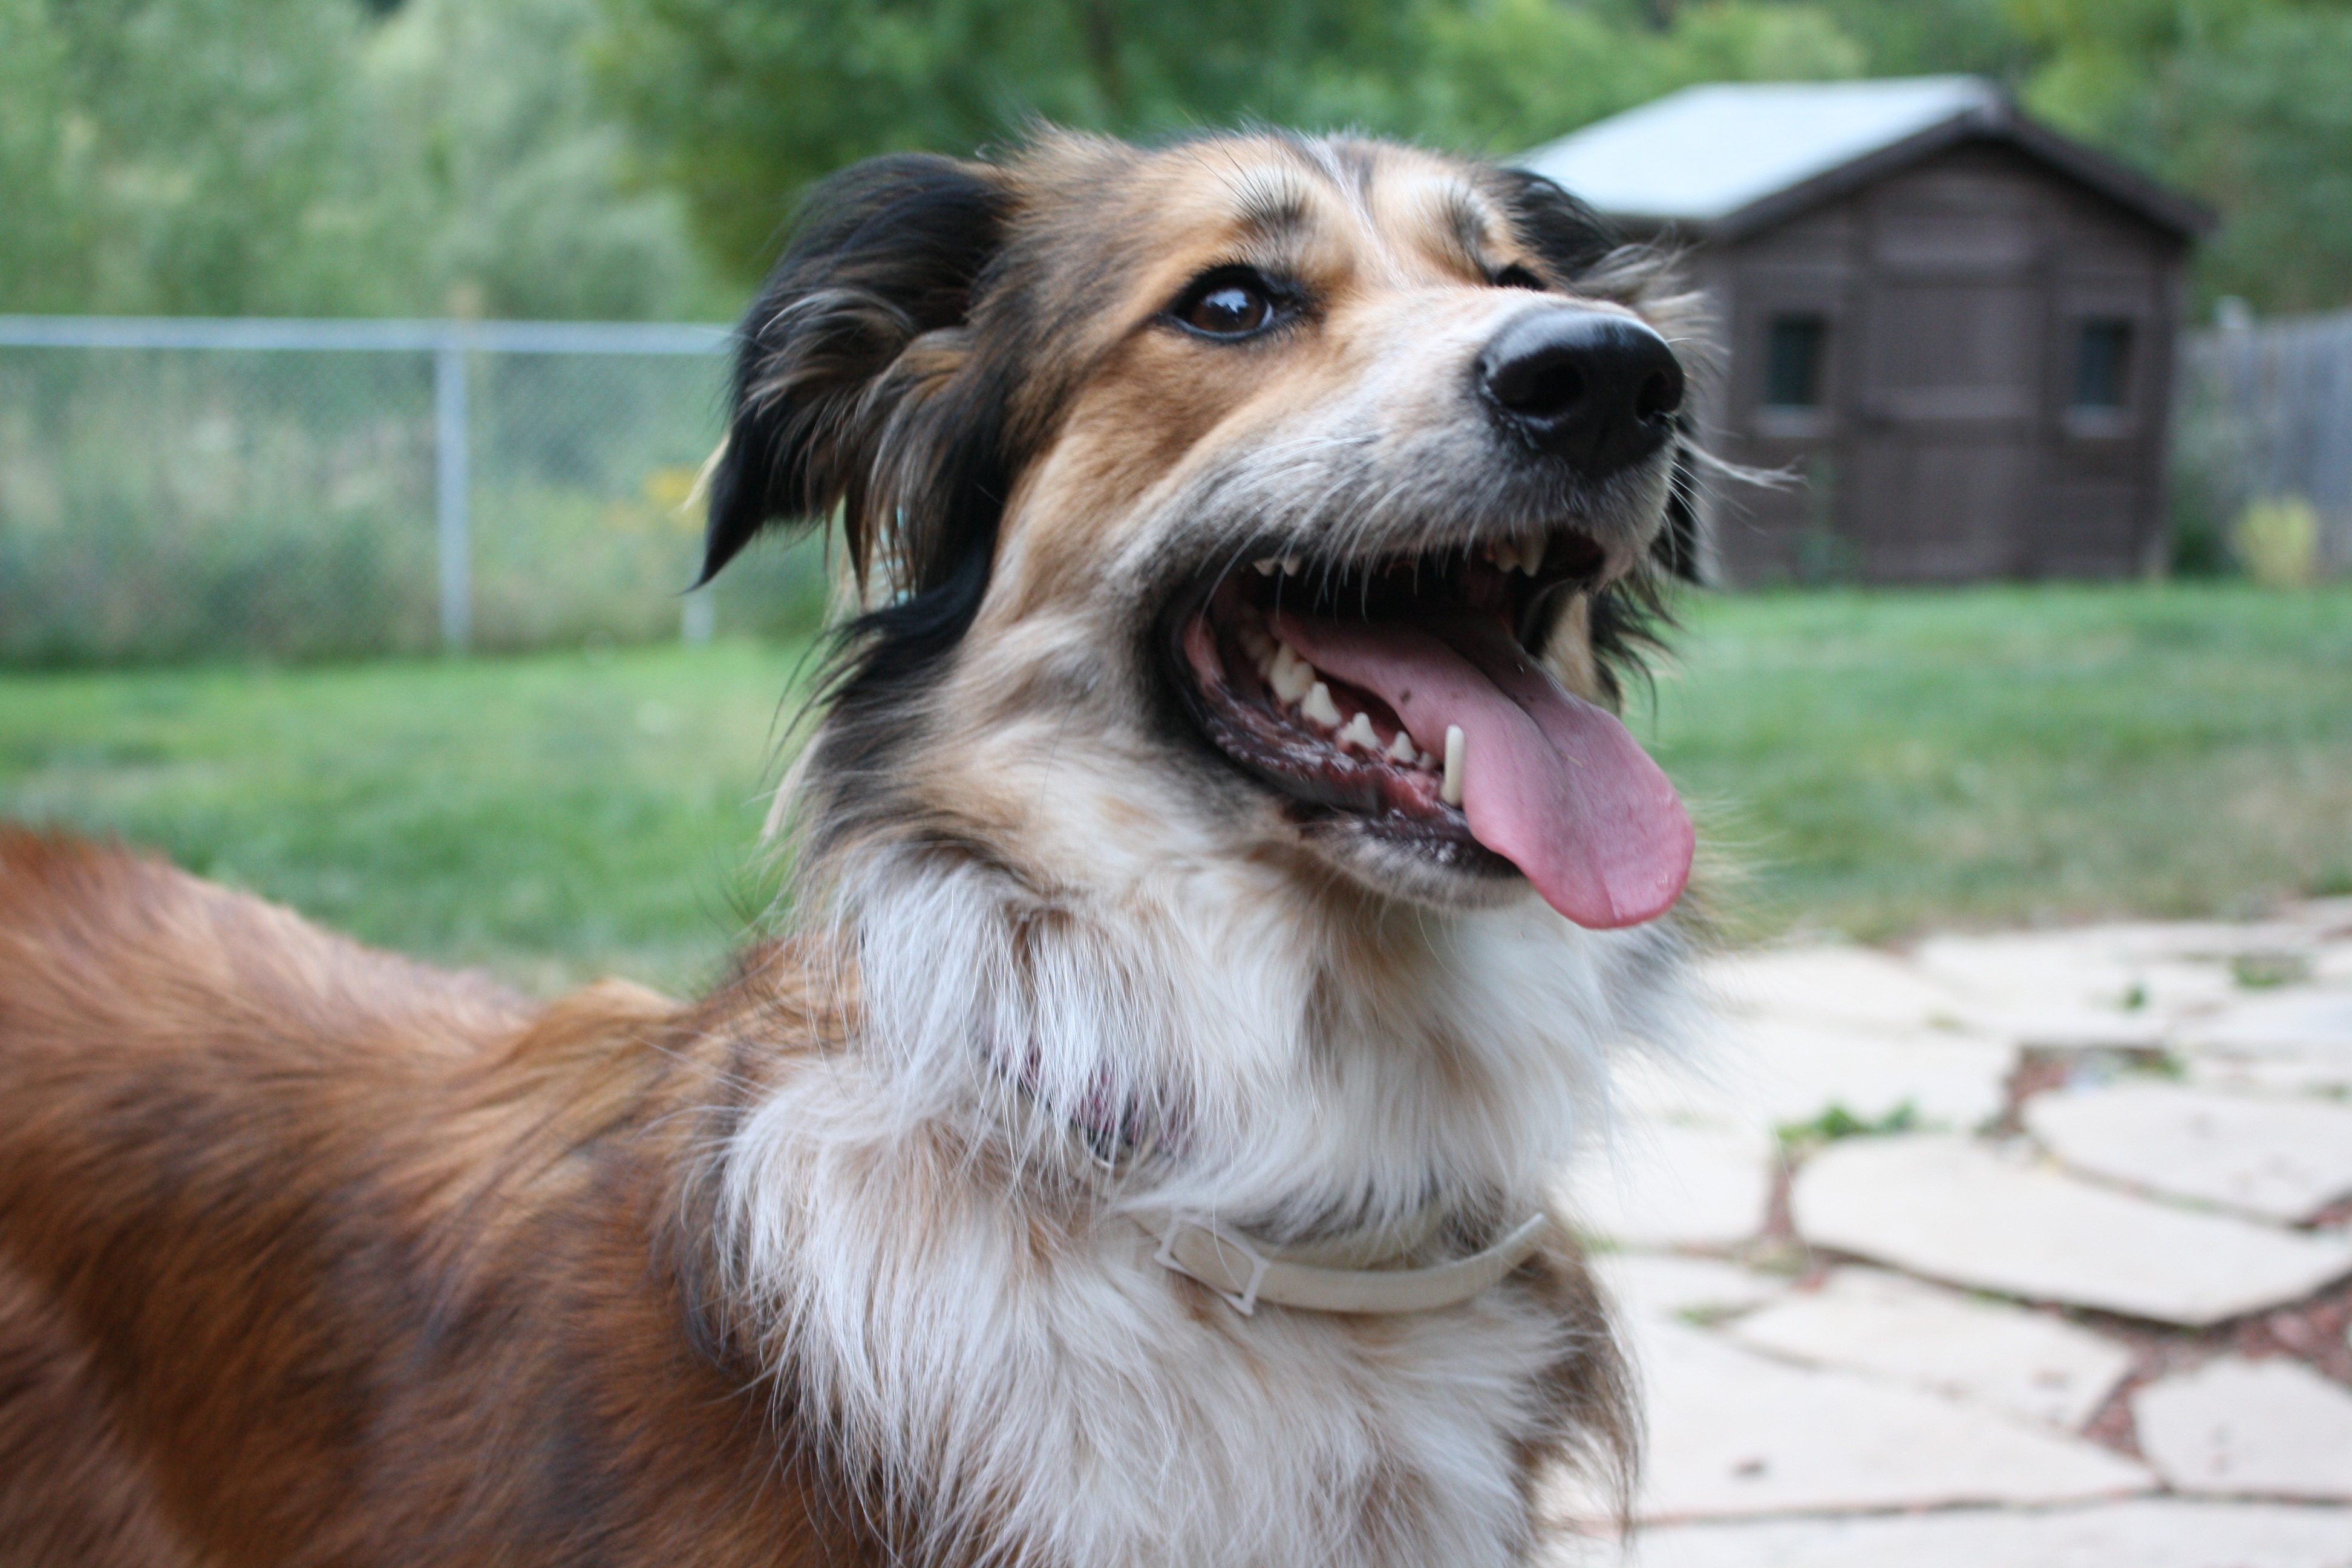
dog, animal, collie, golden, park, mammal, friend, shepherd, border collie, australian, golden retriever, happy, vertebrate, border, dog breed, retriever, pup, companion, mutt, dog park, australian shepherd, leonberger, street dog, dog like mammal, carnivoran, dog breed group, miniature australian shepherd, dog crossbreeds, english shepherd